St. Mary's Church, Niranam

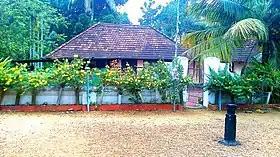
Pattamukkil Kudumbam at Niranam: Special Entrance to Niranam Church.Tharavad is surrounded from three sides of Niranam Church

Before the headquarters of Malankara Metropolitans was permanently relocated to the Orthodox Theological Seminary, Kottayam in 1815, the Niranam Church also served as the thronal cathedral and headquarters of Malankara Metropolitans during multiple periods between 1653 and 1815.